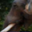
Label: elephant